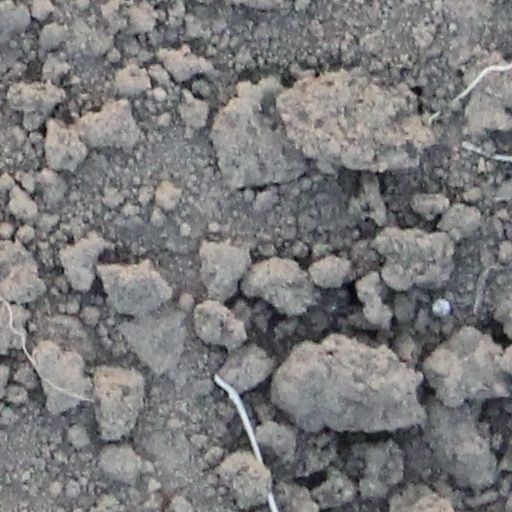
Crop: wheat